David Moore (biologist)

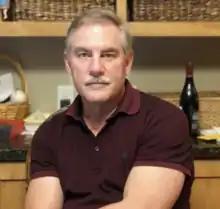
David Moore in 2017

David Dudley Moore (born August 21, 1952) is an American molecular biologist known for his work investigating nuclear hormone receptors. He is a Professor and Chair of the Department of Nutritional Sciences & Toxicology at the University of California, Berkeley. He was a founding editor for the Current Protocols series of laboratory manuals in 1987.